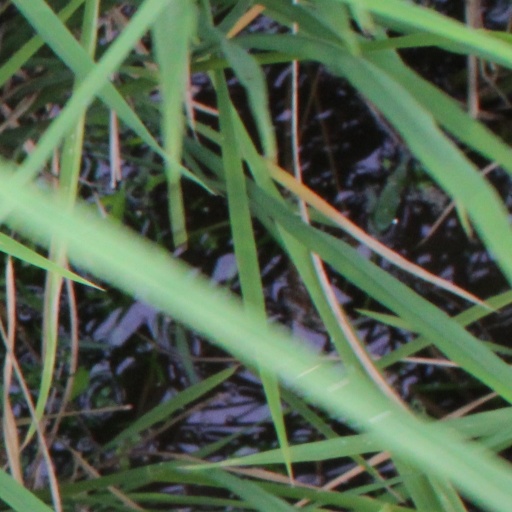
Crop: rice